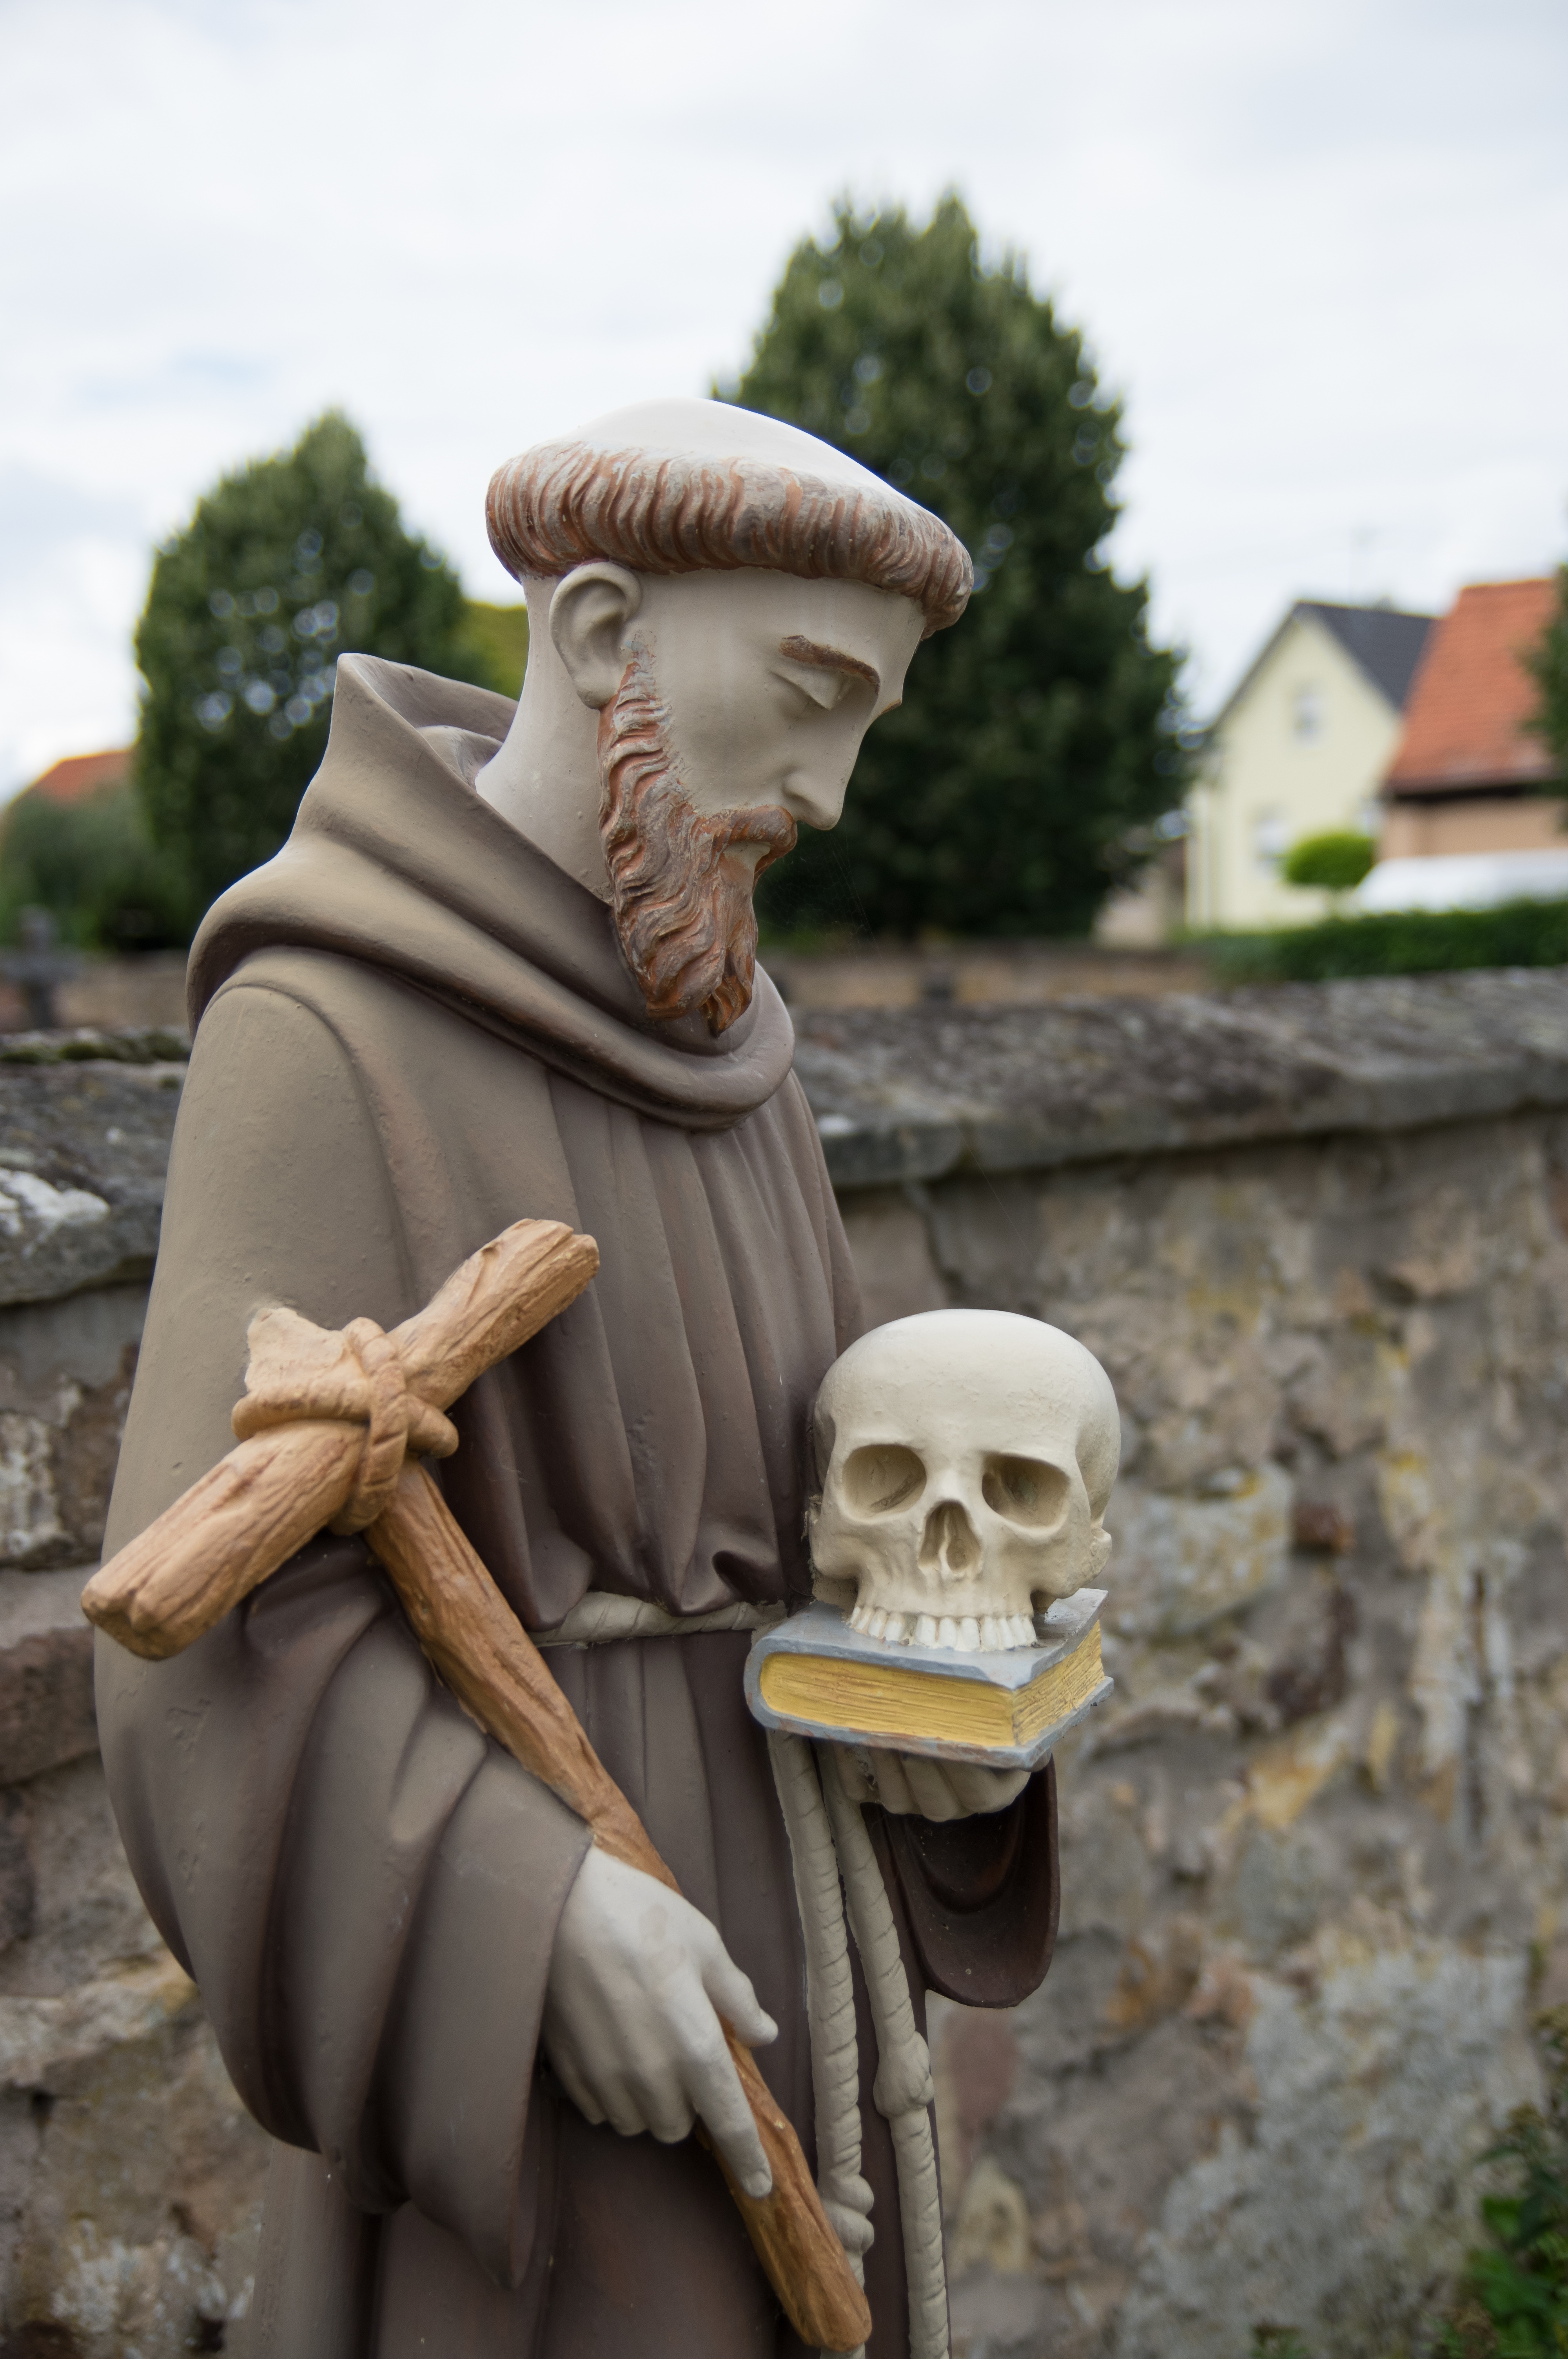
man, book, wood, monument, statue, spring, sitting, monk, religion, cross, cemetery, skull, sculpture, art, temple, saint, carving, alsace, christian art, ancient history, human positions, religious monuments statue